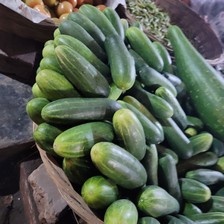
Label: cucumber